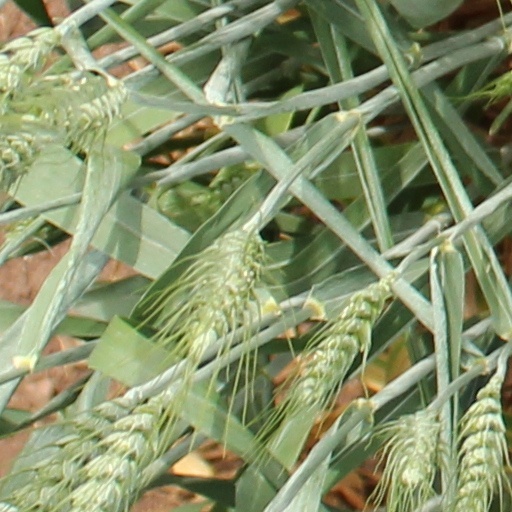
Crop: wheat